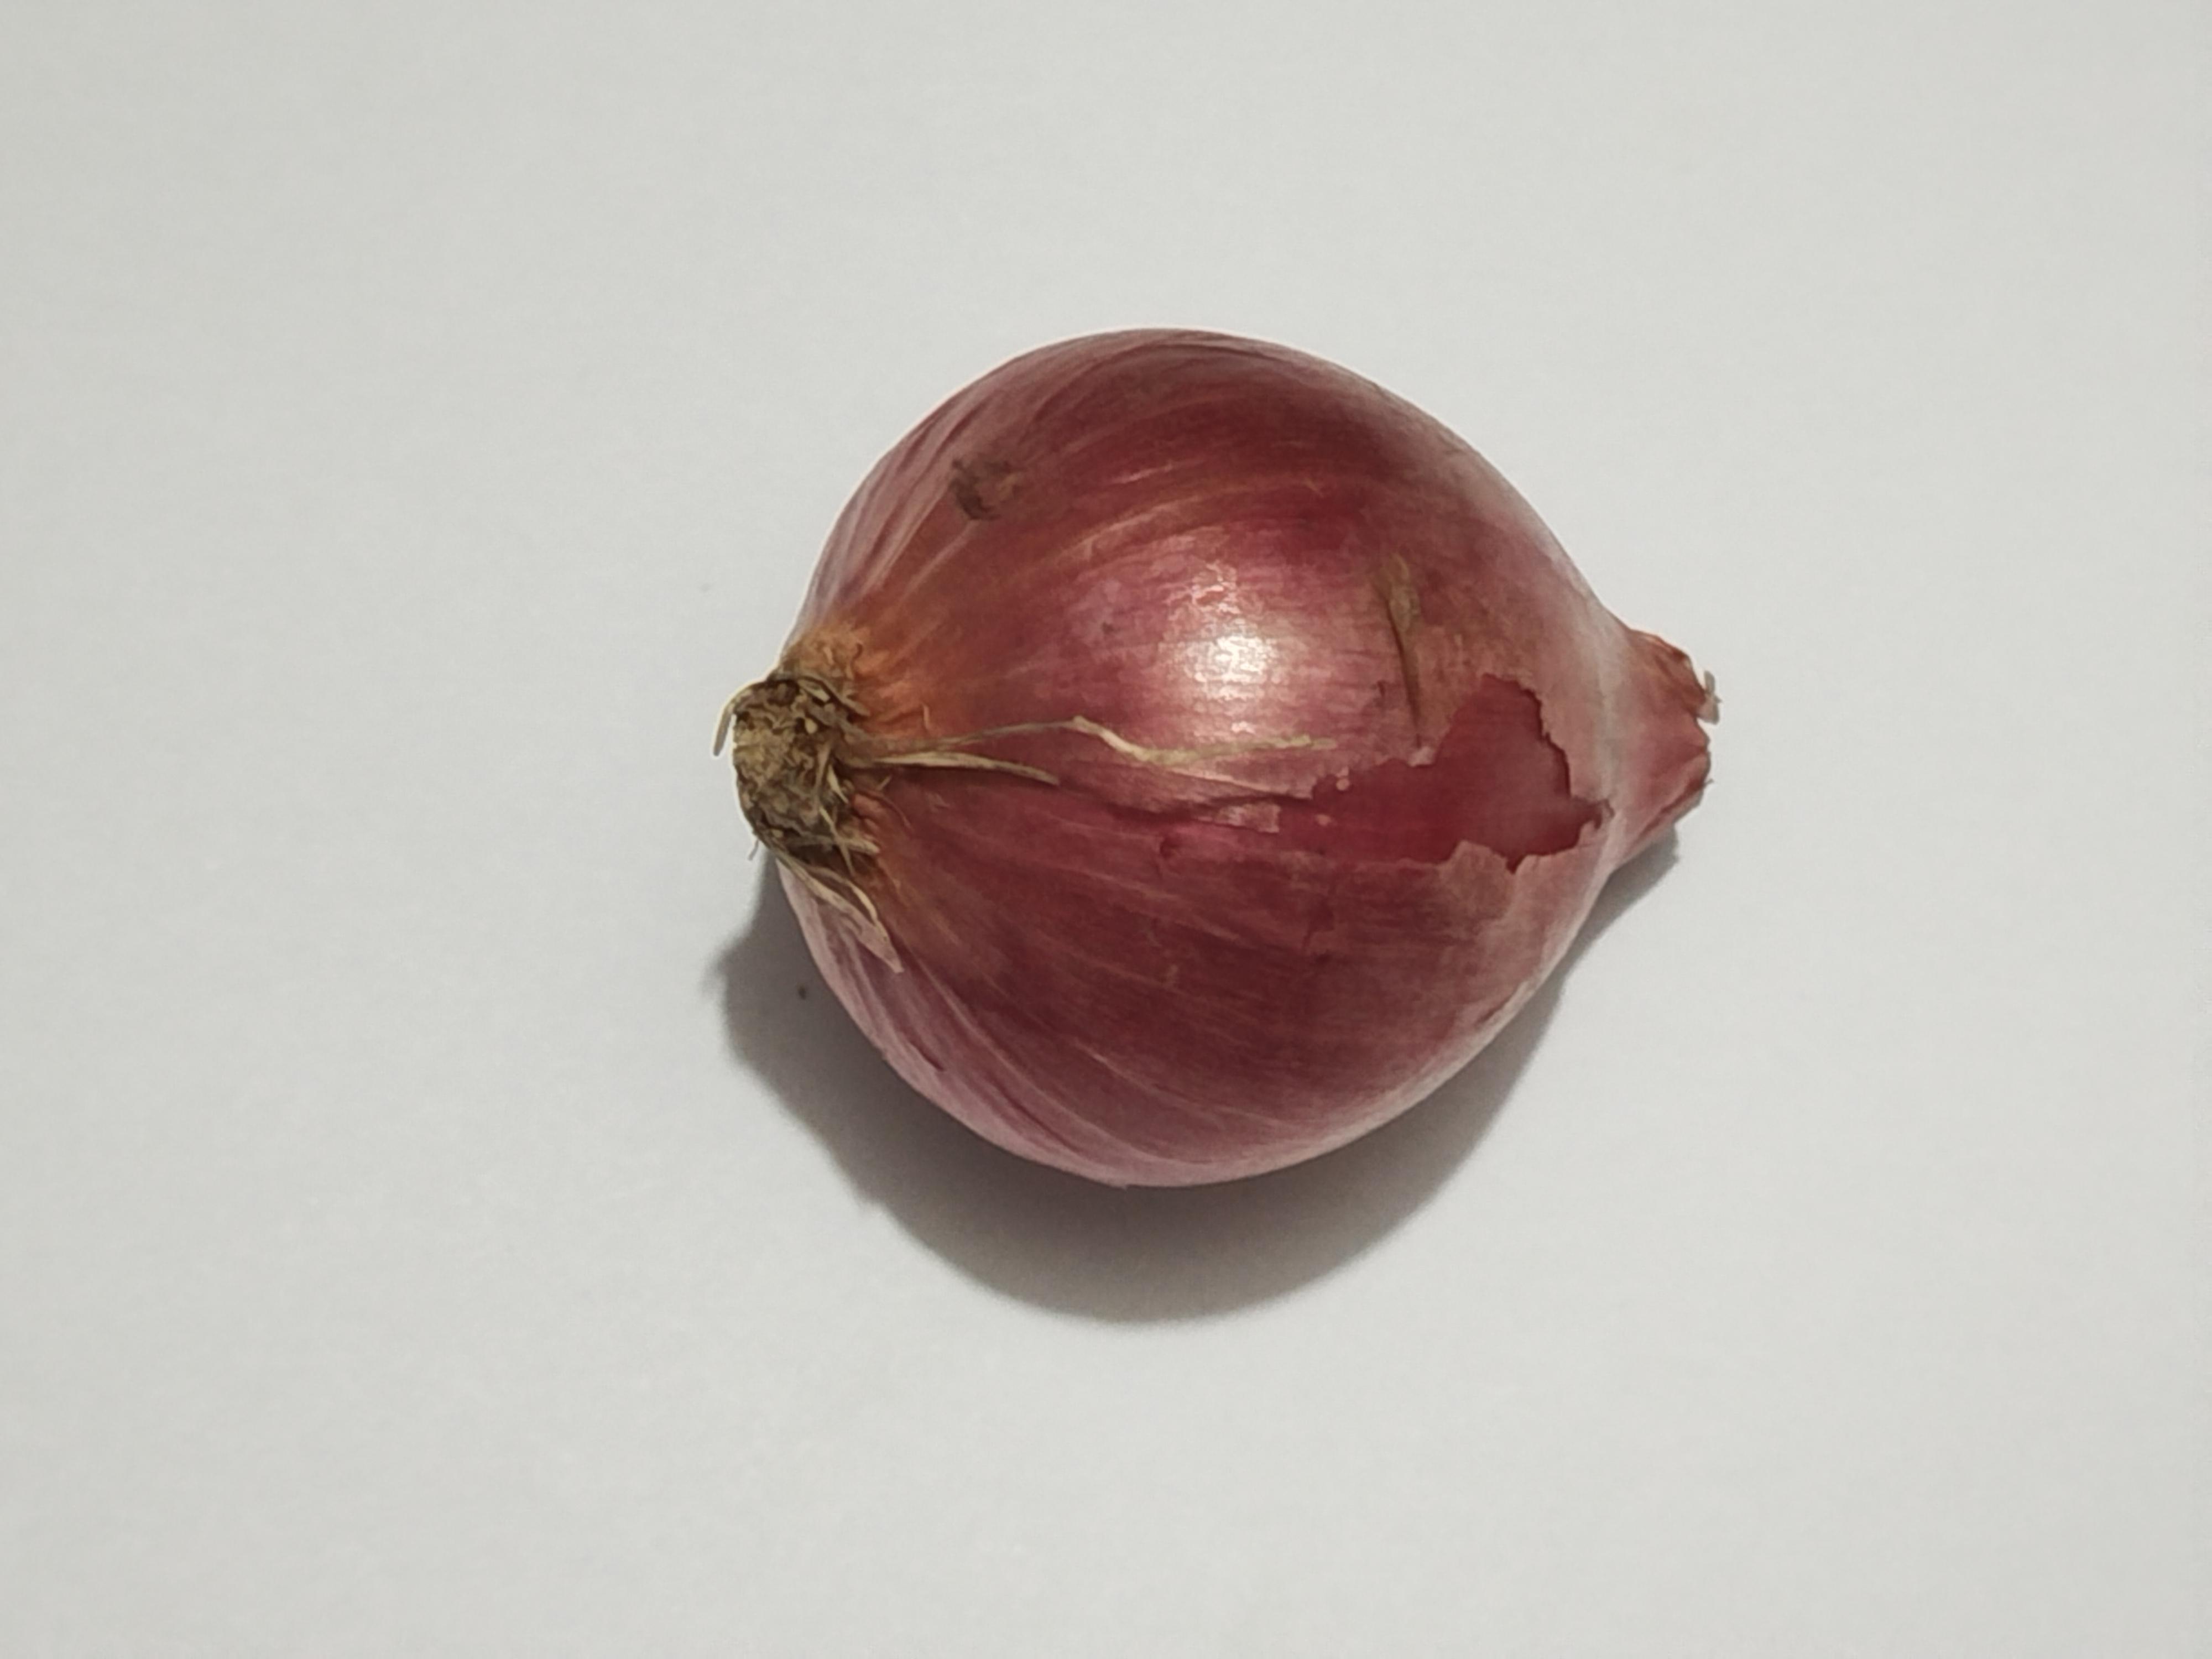
Label: Onion